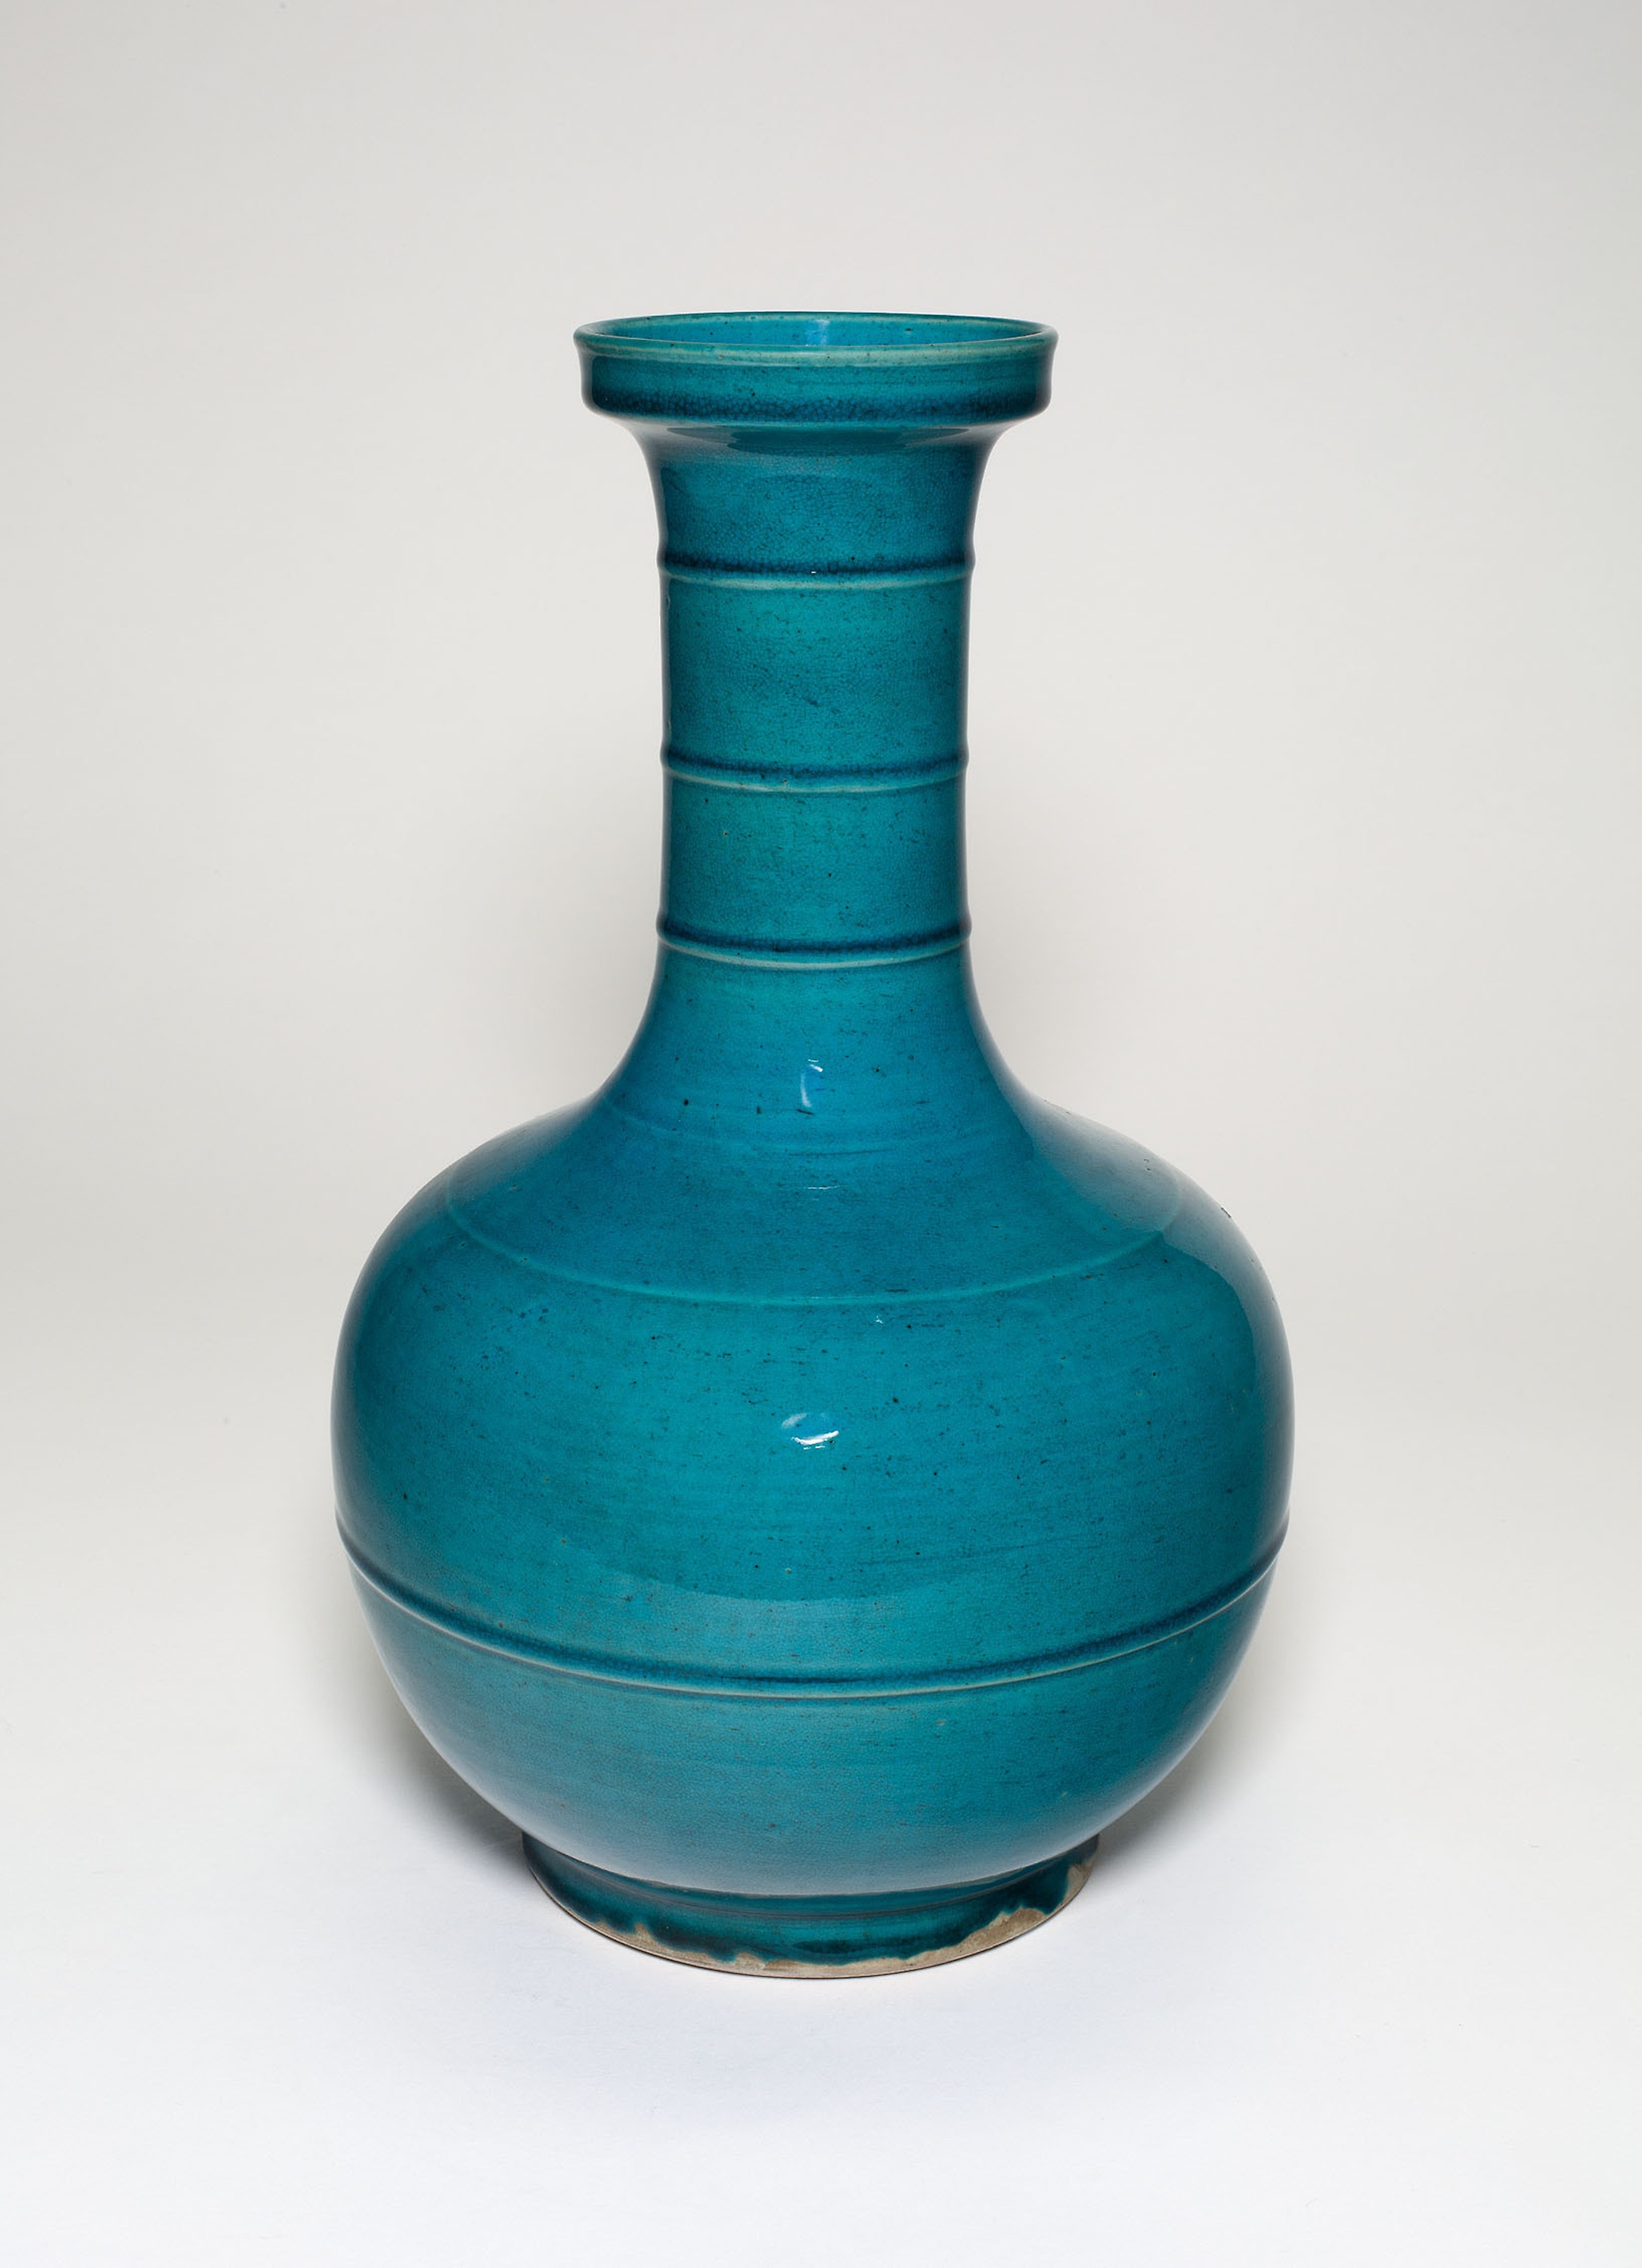
vase, blue, aqua, turquoise, cobalt blue, product, teal, artifact, azure, ceramic, decanter, pottery, glass, earthenware, bottle, glass bottle, barware